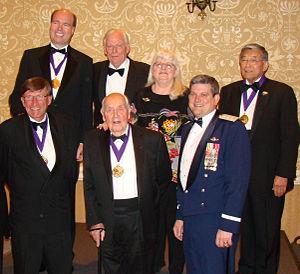
Le prix Tony Jannus est remis en récompense de réalisations individuelles exceptionnelles dans l'aviation commerciale à des dirigeants de compagnies aériennes, des inventeurs, des fabricants et des dirigeants politiques.